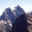
Label: mountain